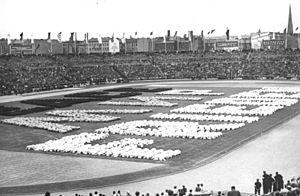
Le stade du Weltjugend était un stade à multi-usages situé dans le quartier Mitte de Berlin en Allemagne. Inauguré pour le premier festival Deutschlandtreffen de la jeunesse libre allemande, le 20 mai 1950 sous le nom de Walter-Ulbricht stadion, le stade avait une capacité d'accueil de 70 000 spectateurs. Il était le plus grand stade d'athlétisme et de football de RDA. En 1992, il est démoli dans le cadre des travaux liés à la candidature de Berlin aux Jeux olympiques d'été de 2000.